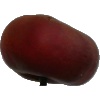
Label: Nectarine Flat 1